Yemen

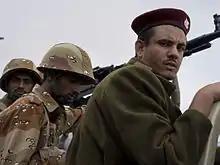
Soldiers of the Yemeni Army in 2011

Relations between the two Yemeni states fluctuated between peaceful and hostile. The South was supported by the Eastern bloc. The North, however, was not able to get the same connections. In 1972, the two states fought a war. The war was resolved with a ceasefire and negotiations brokered by the Arab League, where it was declared that unification would eventually occur. In 1978, Ali Abdullah Saleh was named as president of the Yemen Arab Republic.